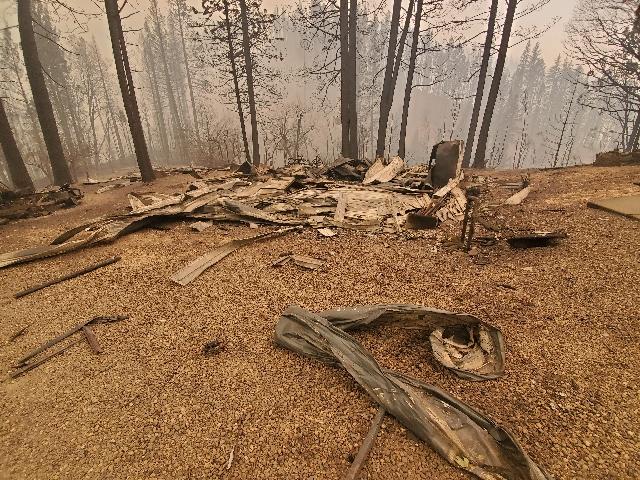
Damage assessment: destroyed